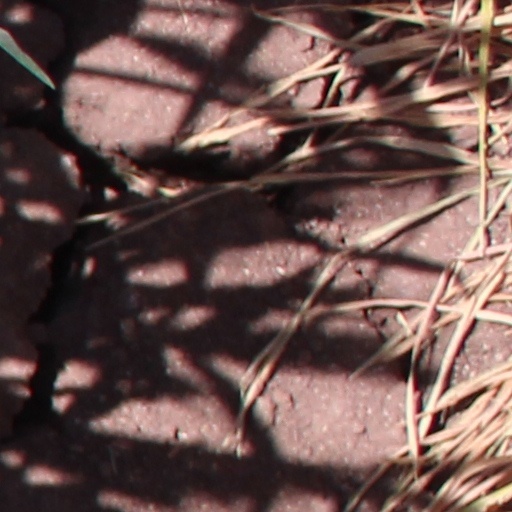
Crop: wheat